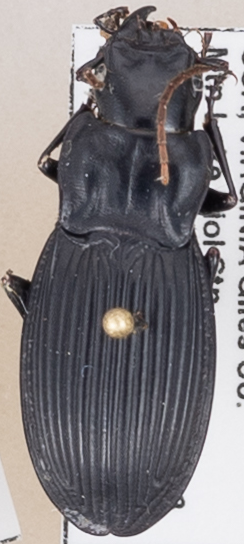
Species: Dicaelus teter
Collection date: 2019-05-21
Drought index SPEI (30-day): -0.62
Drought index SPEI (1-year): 2.09
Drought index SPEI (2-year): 2.09